Thermoplastic elastomer

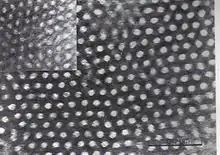
SBS block copolymer in TEM

Block copolymers can "microphase separate" to form periodic nanostructures, as in the styrene-butadiene-styrene (SBS) block copolymer (shown at right). The polymer is known as Kraton and is used for shoe soles and adhesives. Owing to the microfine structure, a transmission electron microscope (TEM) was needed to examine the structure. The butadiene matrix was stained with osmium tetroxide to provide contrast in the image.